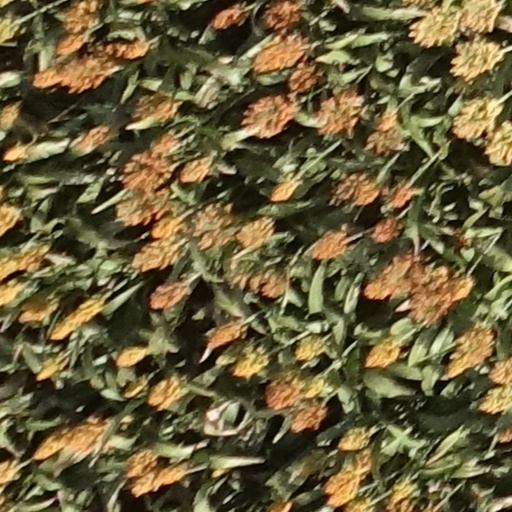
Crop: sorghum